SEPTA Route 104

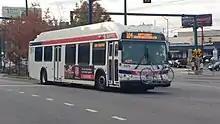
SEPTA Route 104 bus near 69th Street Transportation Center

For many years, bus service operated along the entire length of West Chester Pike between 69th Street Transportation Center and the terminus of the Pike, just east of West Chester Borough, where West Chester Pike and Paoli Pike merge to form Gay Street (from the westbound direction) and Market Street (from the eastbound direction). Service operated via Gay Street, New Street, and Market Street, laying over on Market just east of New.